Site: brandenburg
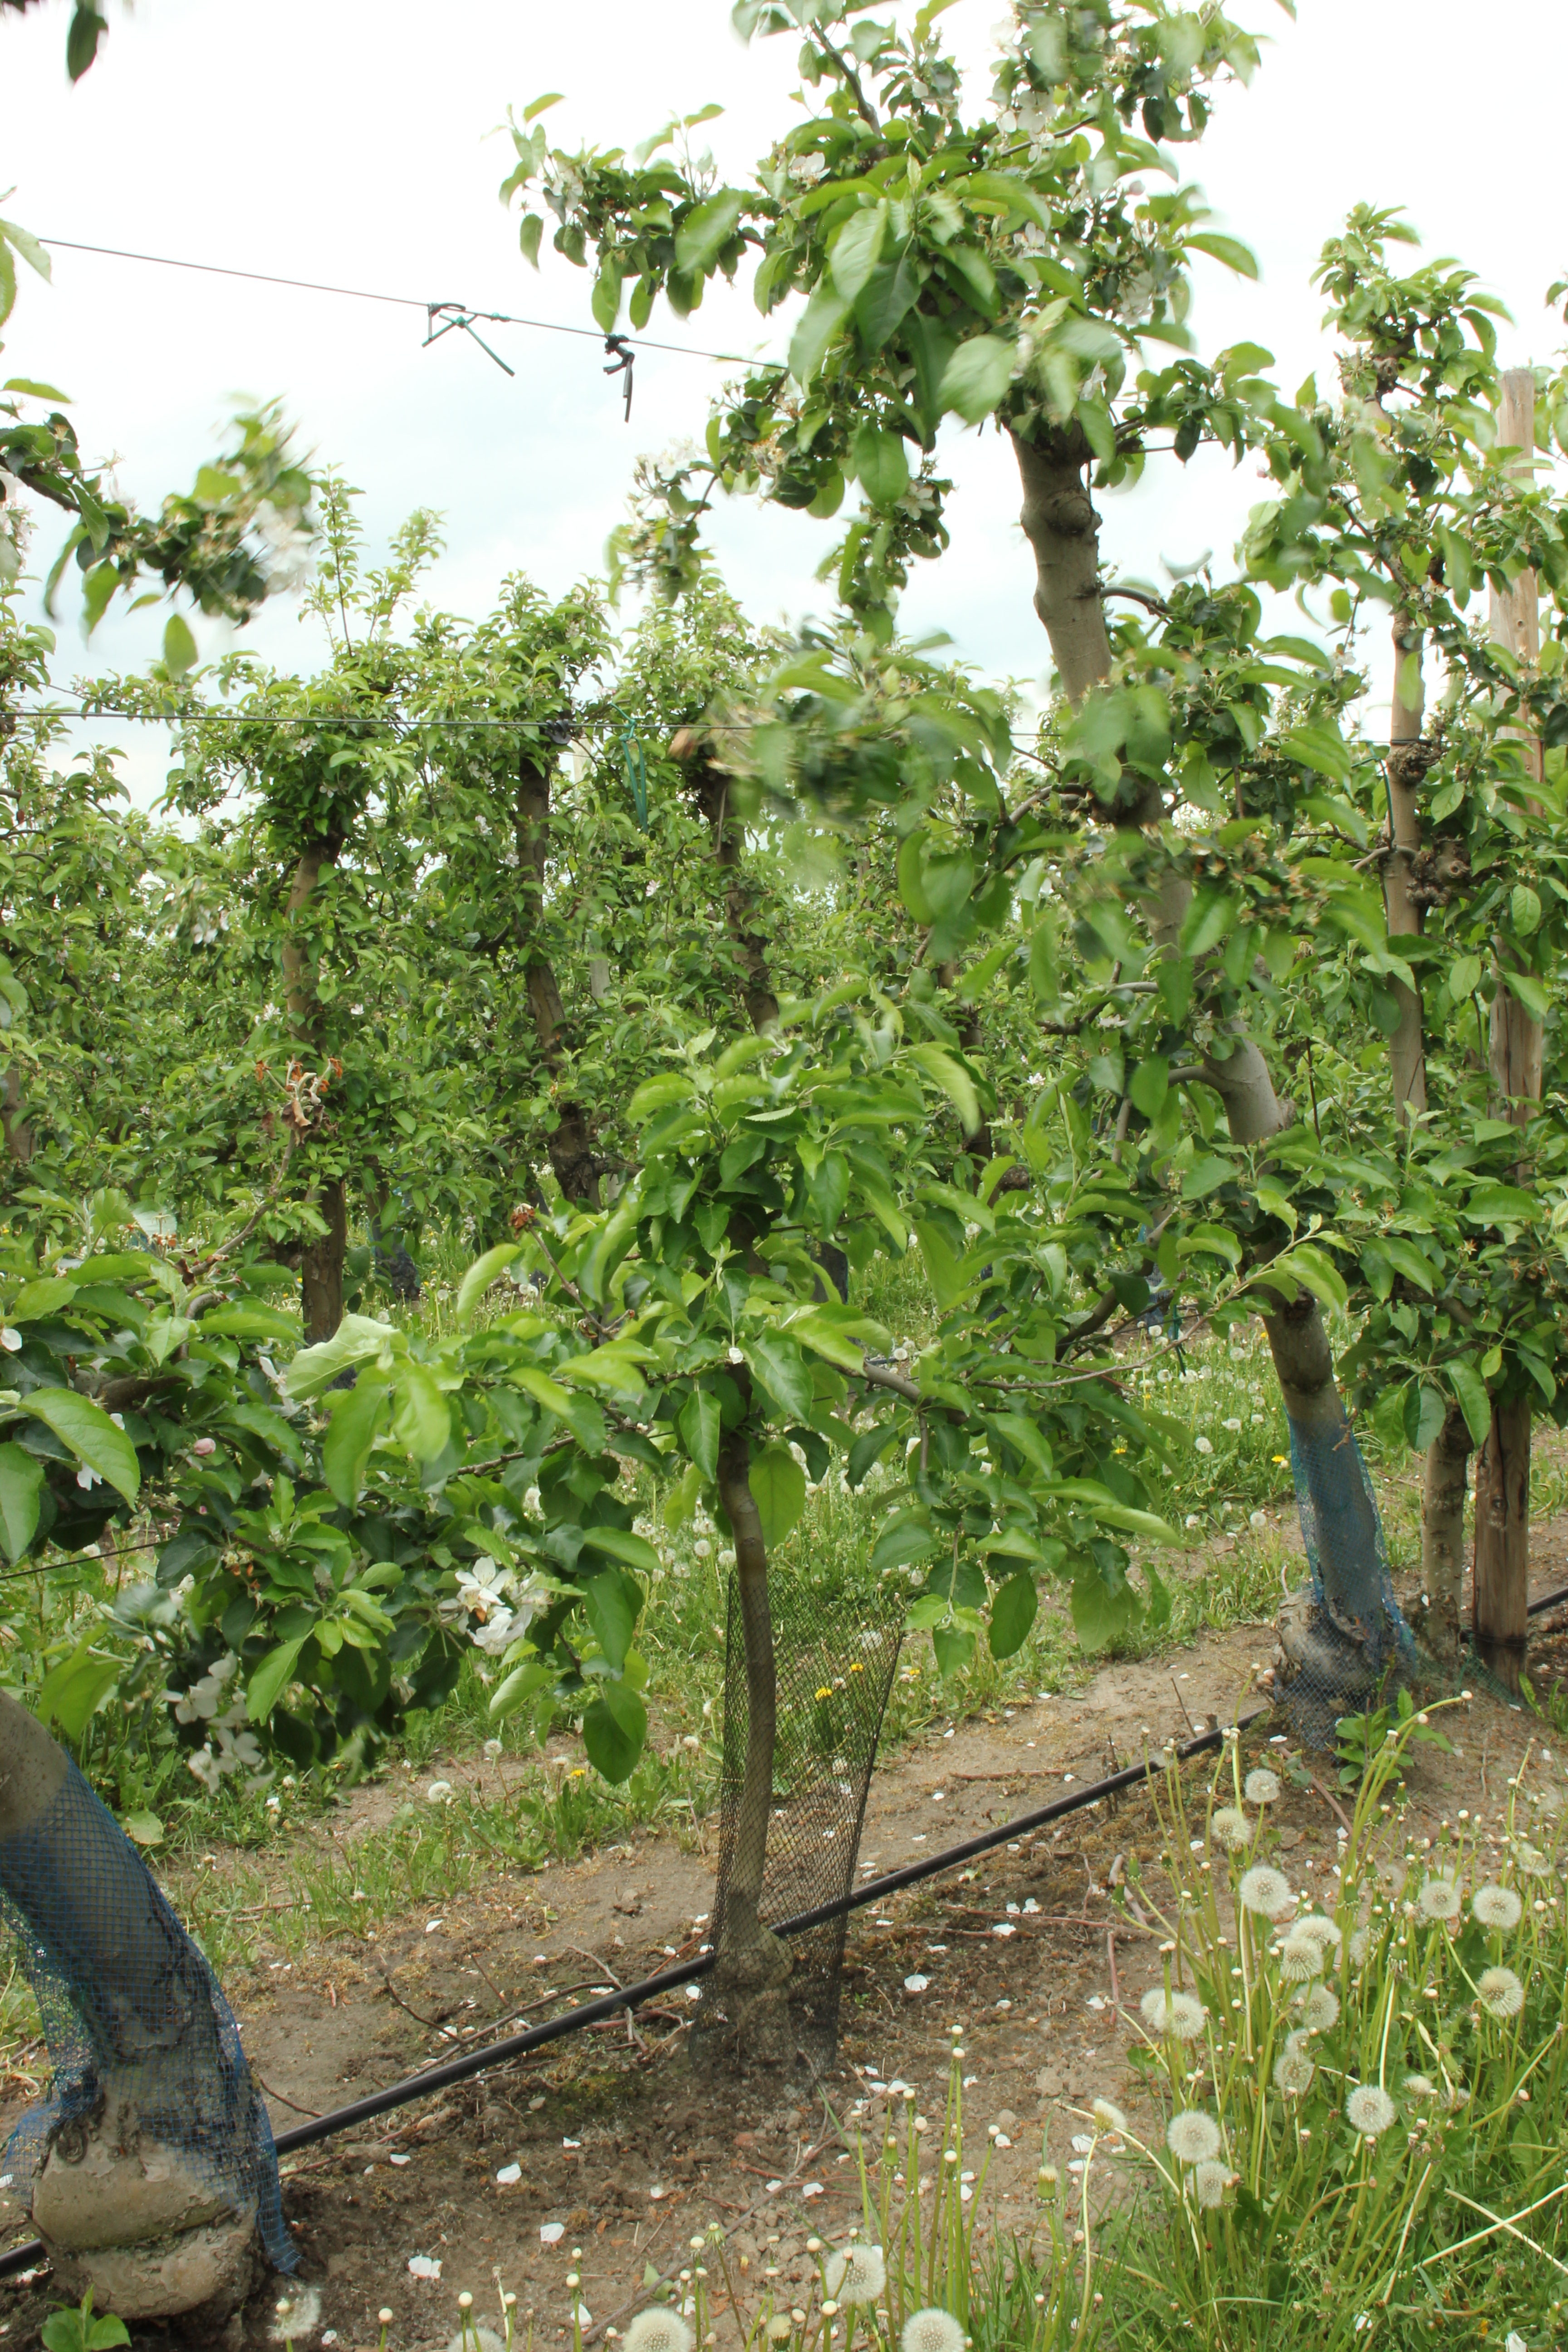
Growth stage (BBCH 67): Flowering